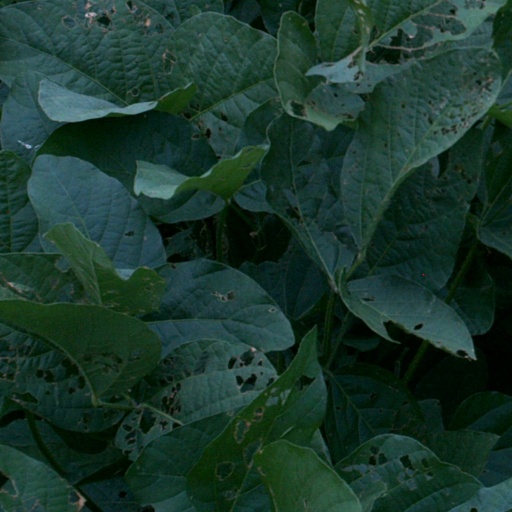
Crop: soybean